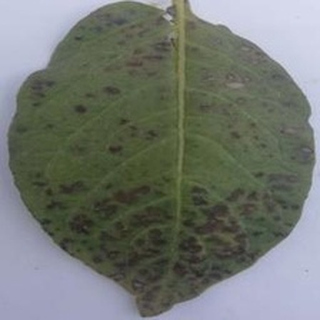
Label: potato_early_blight